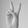
ASL letter: V